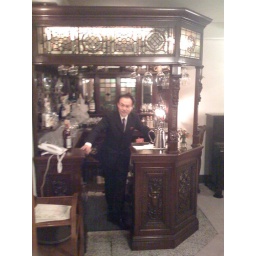
The dashing and accommodating manager, posing in the antique bar on the 2nd floor